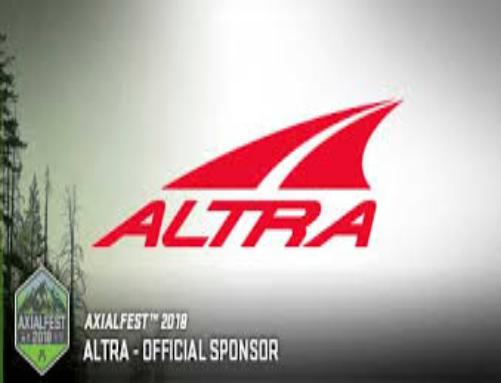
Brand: Altra
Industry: Clothes